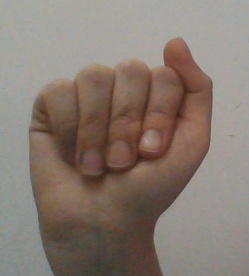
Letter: saad